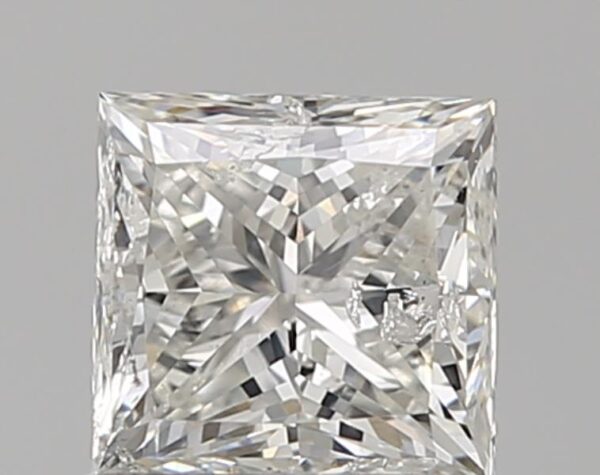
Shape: princess
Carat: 1
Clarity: SI2
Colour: H
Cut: VG
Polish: VG
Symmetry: G
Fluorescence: N
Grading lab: HRD
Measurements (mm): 5.37 x 5.2 x 3.97